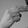
ASL letter: H